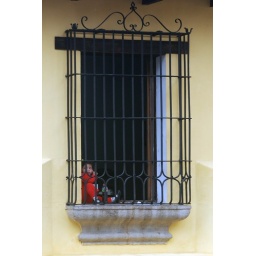
Girl sitting in the window of a home in Antigua, Guatemala.